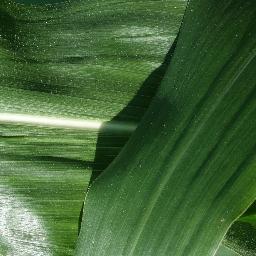
Label: Corn_(Maize)___Healthy